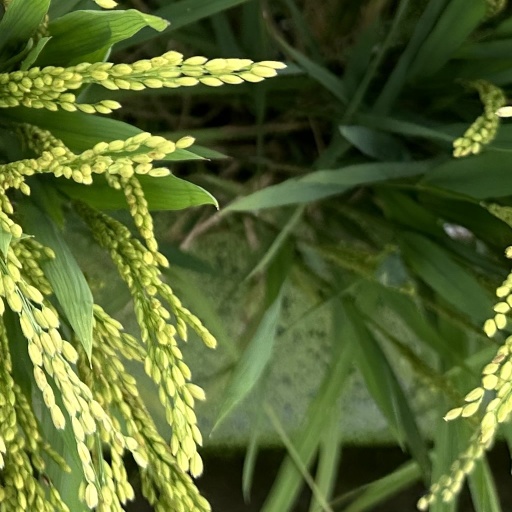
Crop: rice